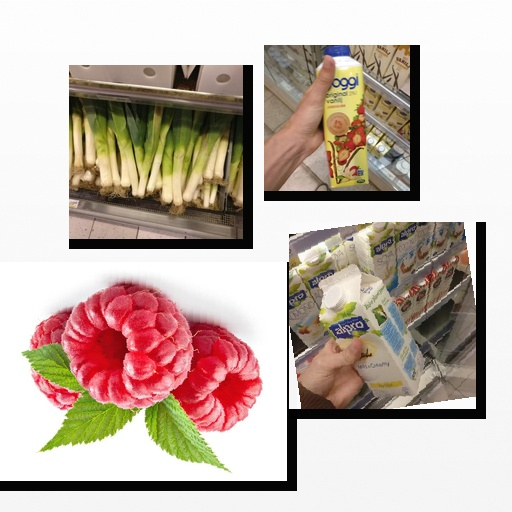
Food items: strawberry_yoghurt, raspberry, leek, soyghurt